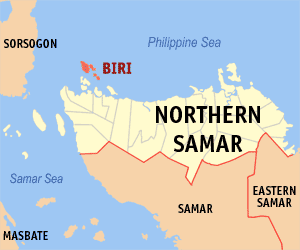
Biri est une localité de la province de Samar du Nord, aux Philippines. En 2015, elle compte 11 767 habitants.
Le phare de San Bernardino est un phare situé sur l'îlot San Bernardino dans l'entrée orientale du détroit de San-Bernardino, dans la province du Samar du Nord, aux Philippines.